Sutro Heights Park

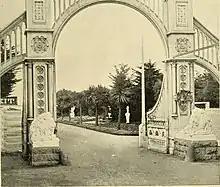
Entrance to Sutro Heights gardens, 1895

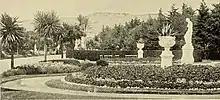
Sutro Heights gardens, 1895

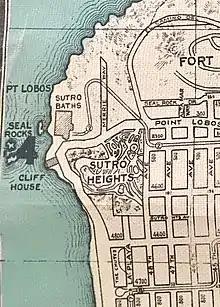
Street map, 1937

From observation plaza, towards the second